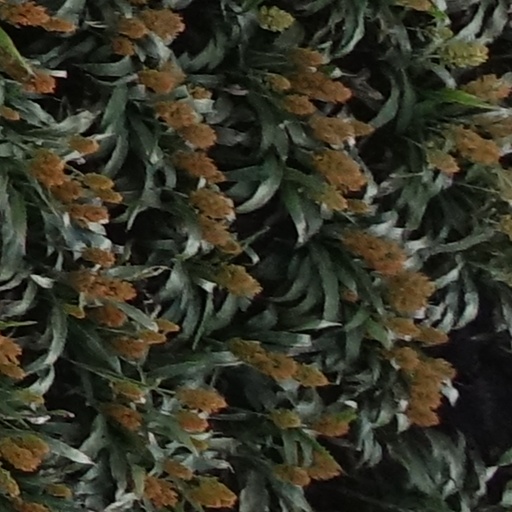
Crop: sorghum